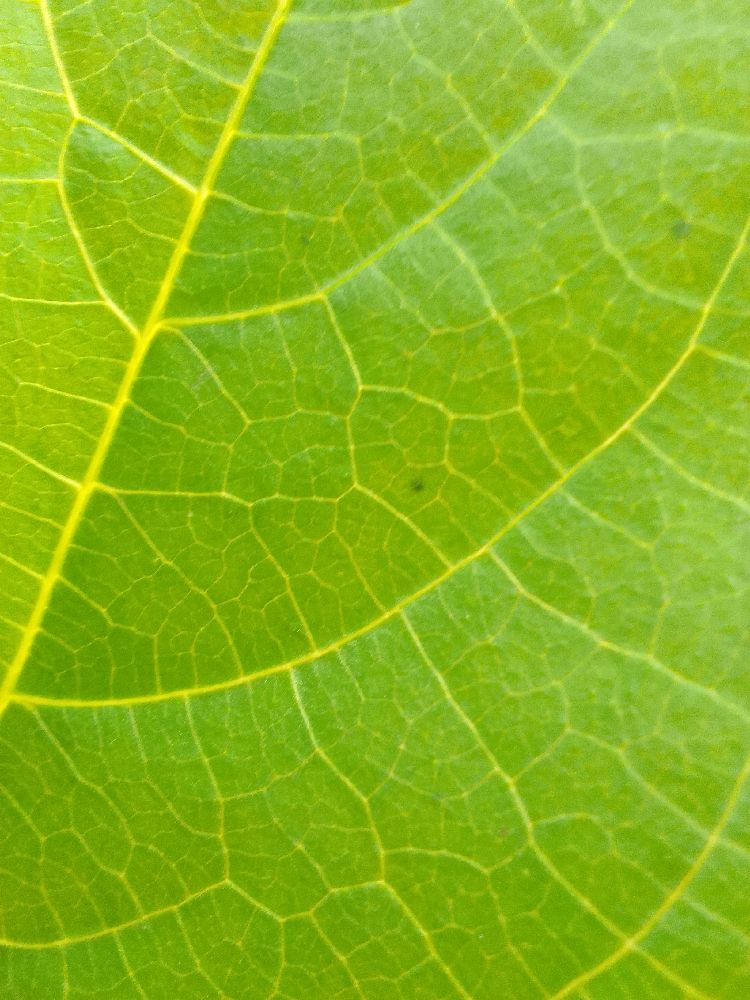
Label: healthy